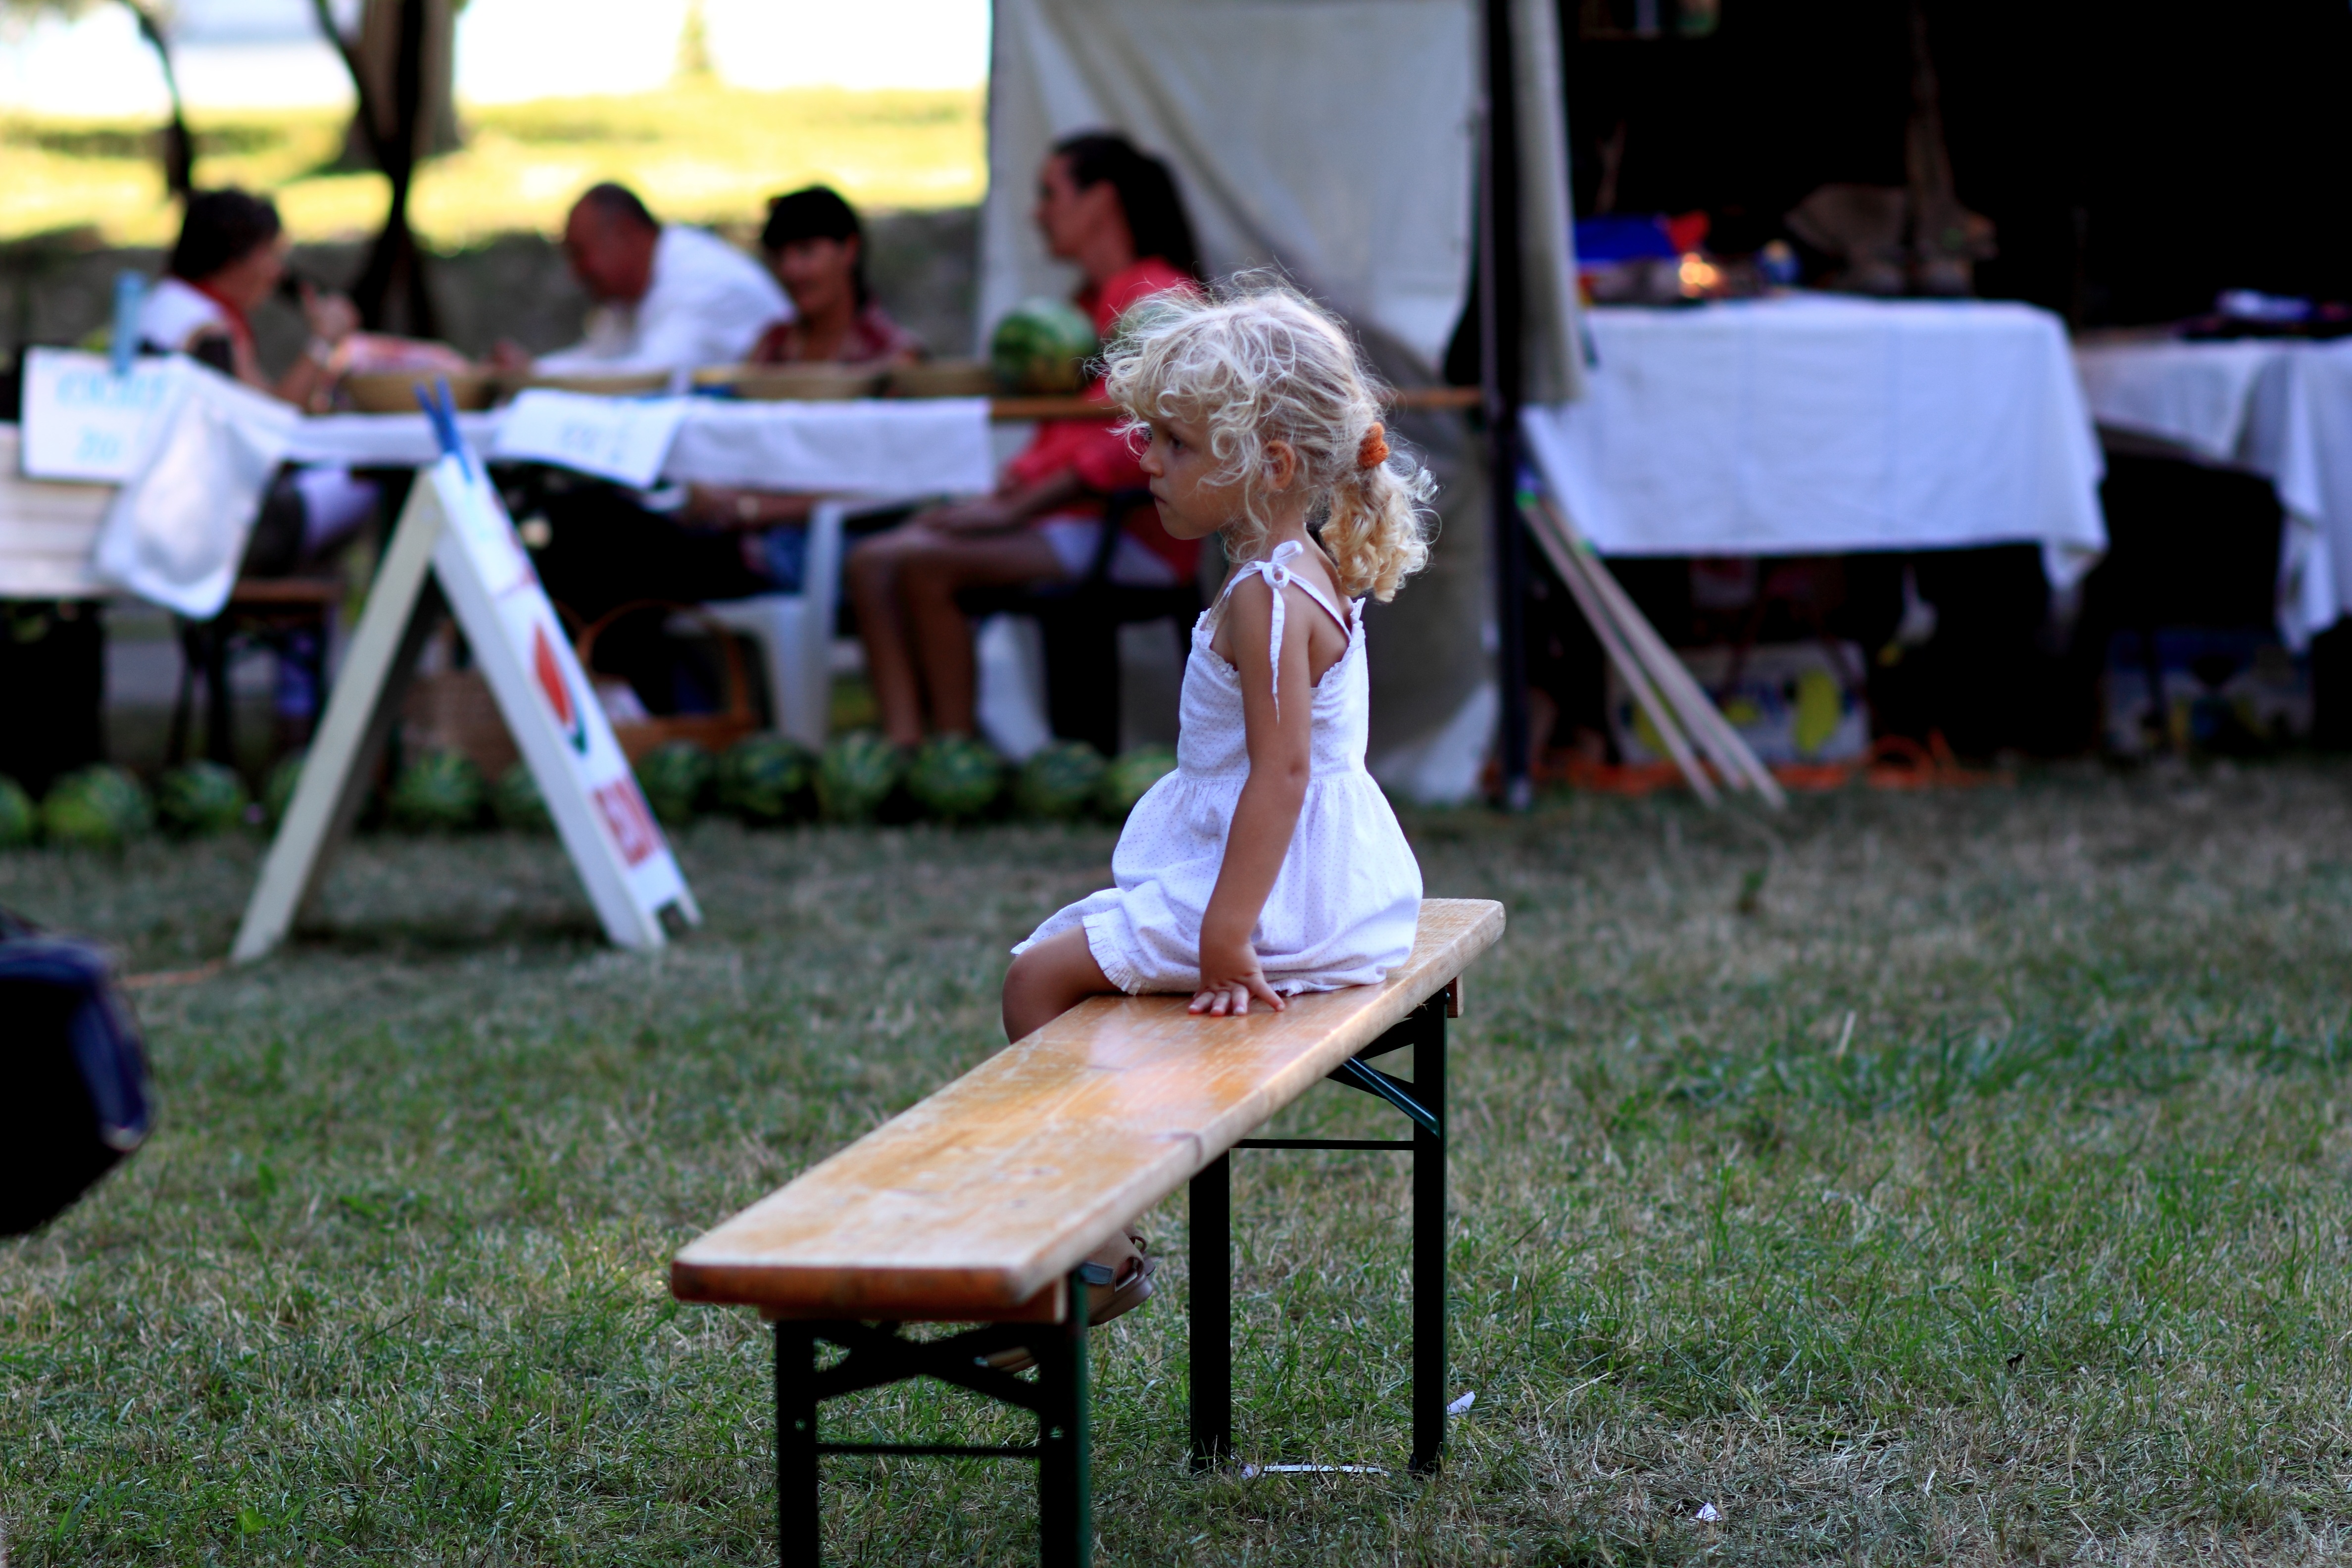
people, kid, alone, sitting, park, picnic, festival, little girl, human positions